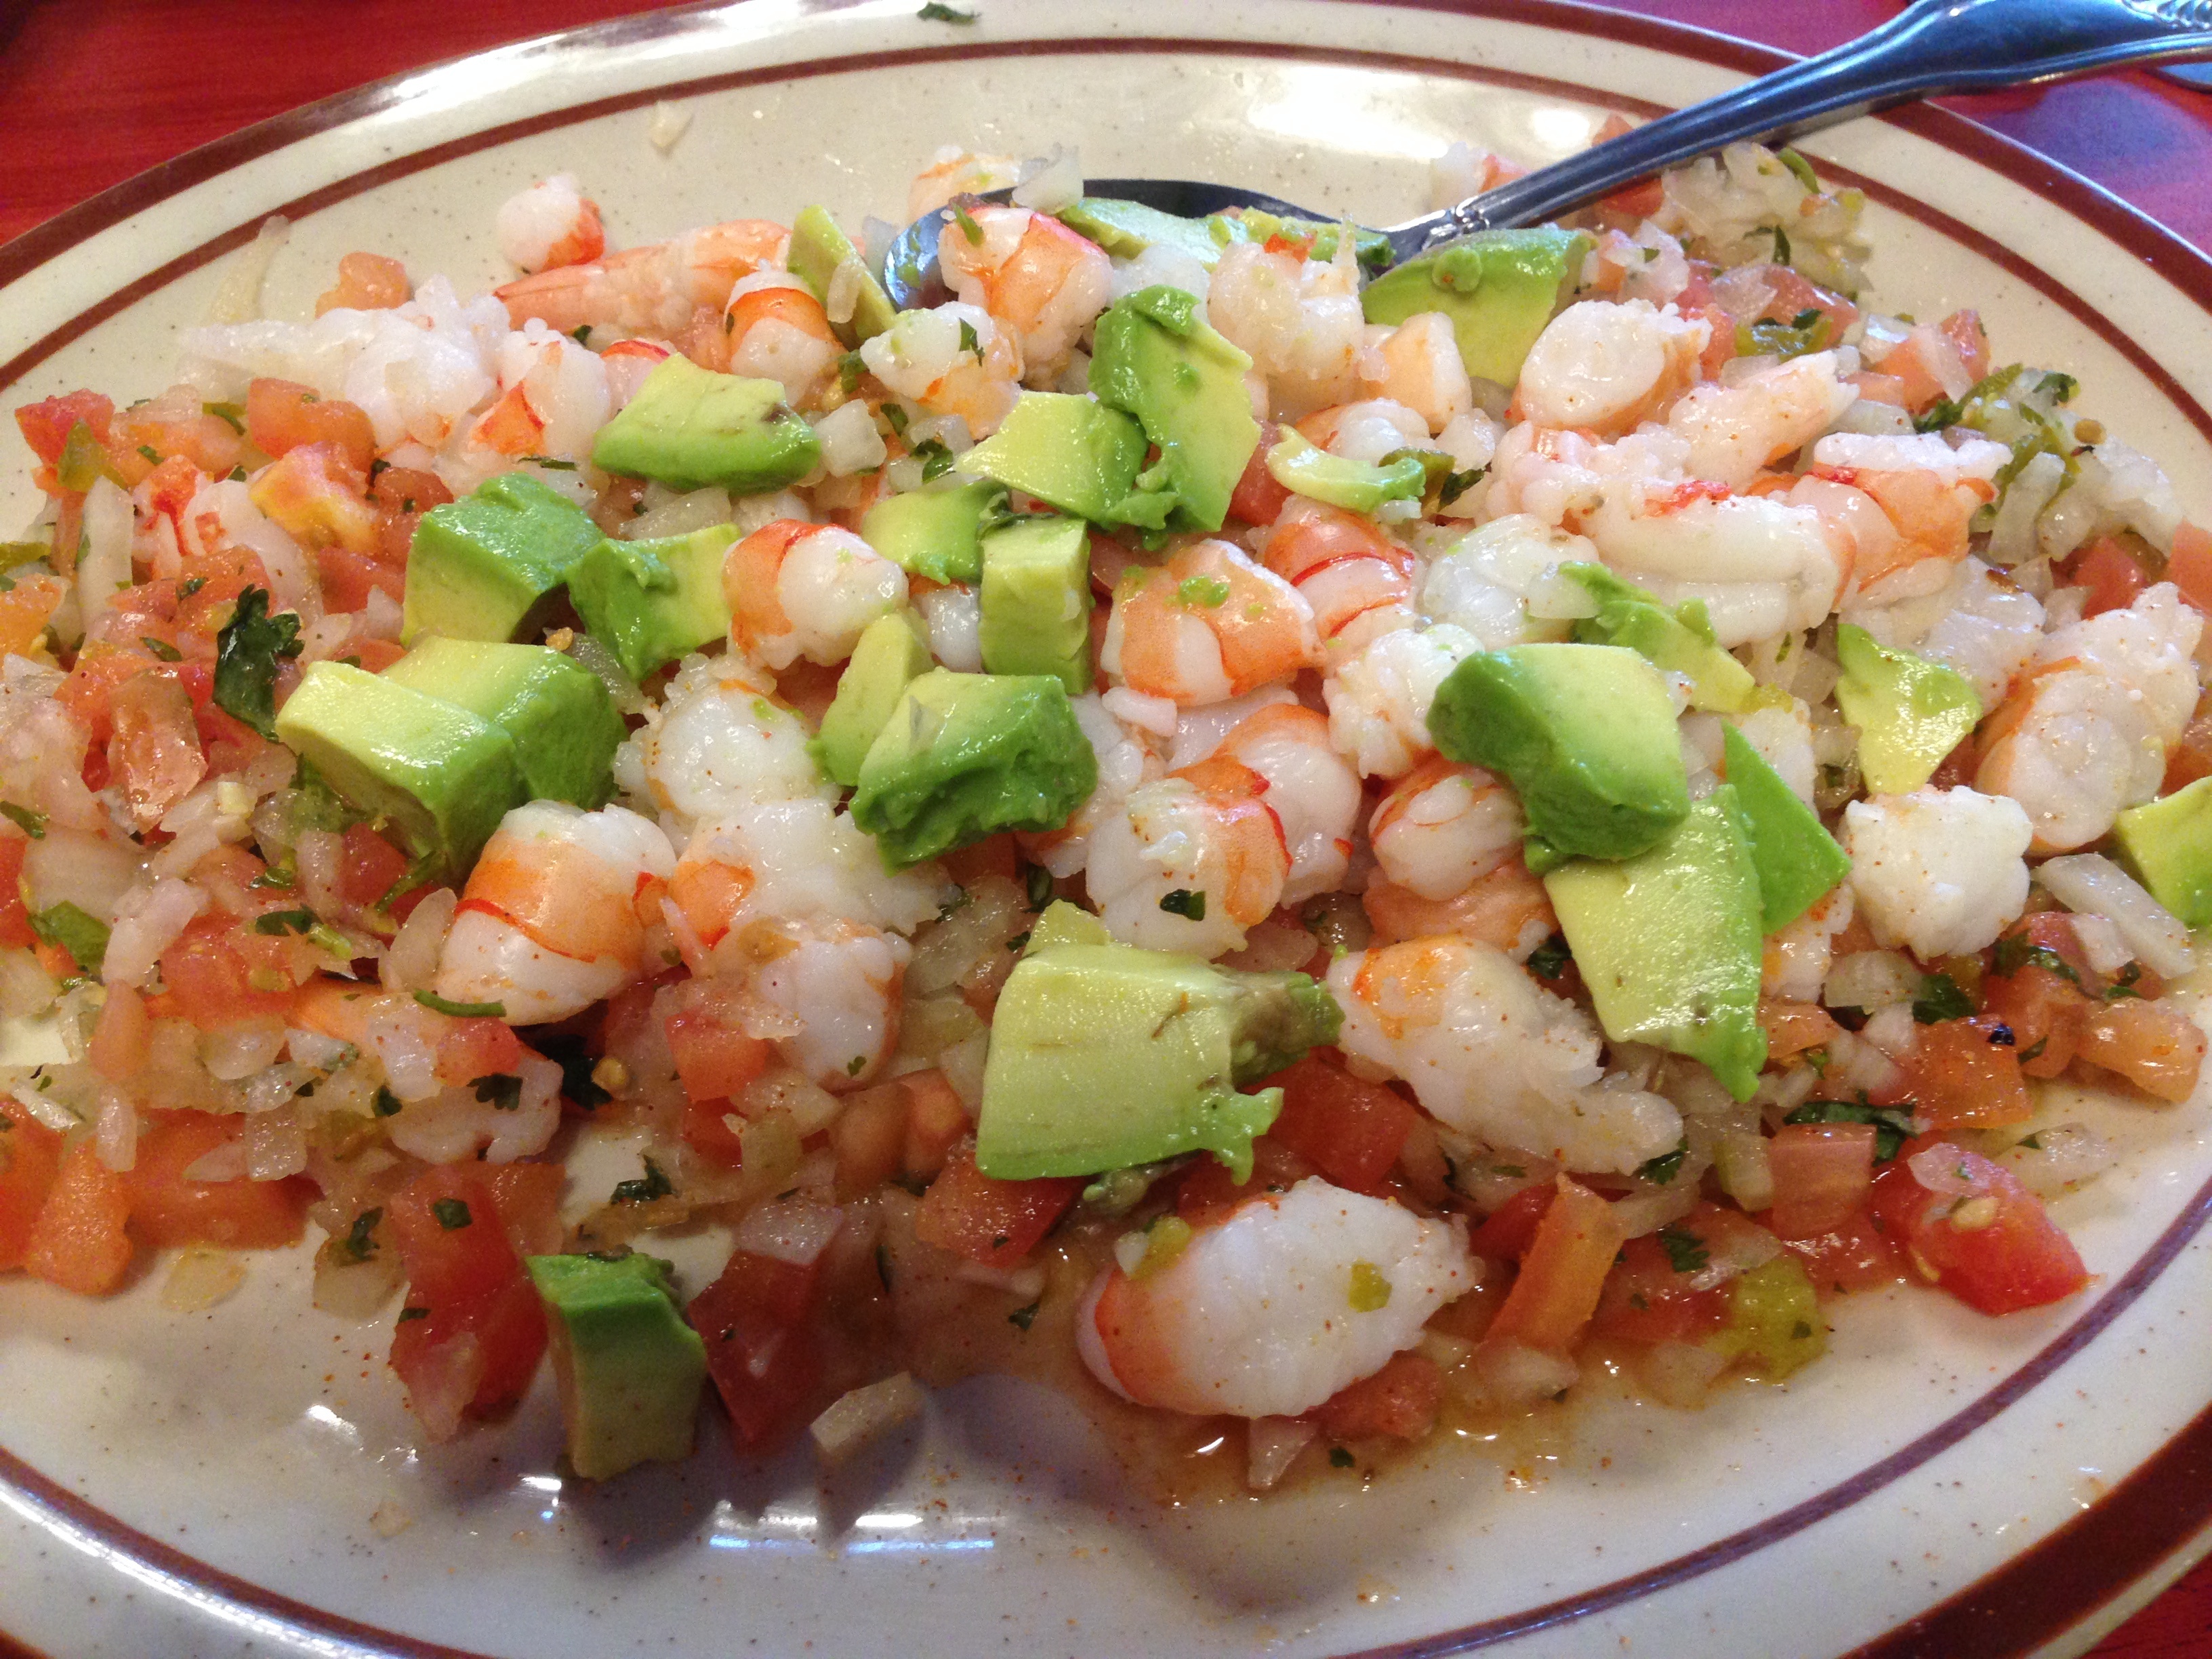
dish, food, salad, produce, seafood, cuisine, asian food, thai food, chinese food, ceviche